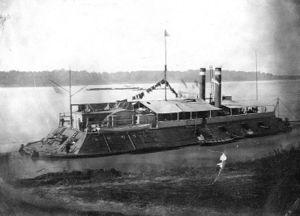
La bataille de Fort Henry est une bataille de la guerre de Sécession qui se déroula le 6 février 1862 sur la rivière Tennessee. Une force fluviale nordiste, la flottille de l'Ouest, commandée par A. H. Foote, bombarde et fait capituler un fort sudiste encerclé par les troupes du général Grant.